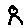
Label: 8